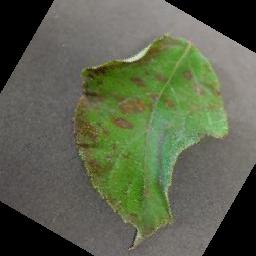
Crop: apple
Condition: cedar_rust